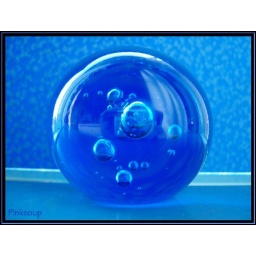
This blue bell has a permanent living space by my window